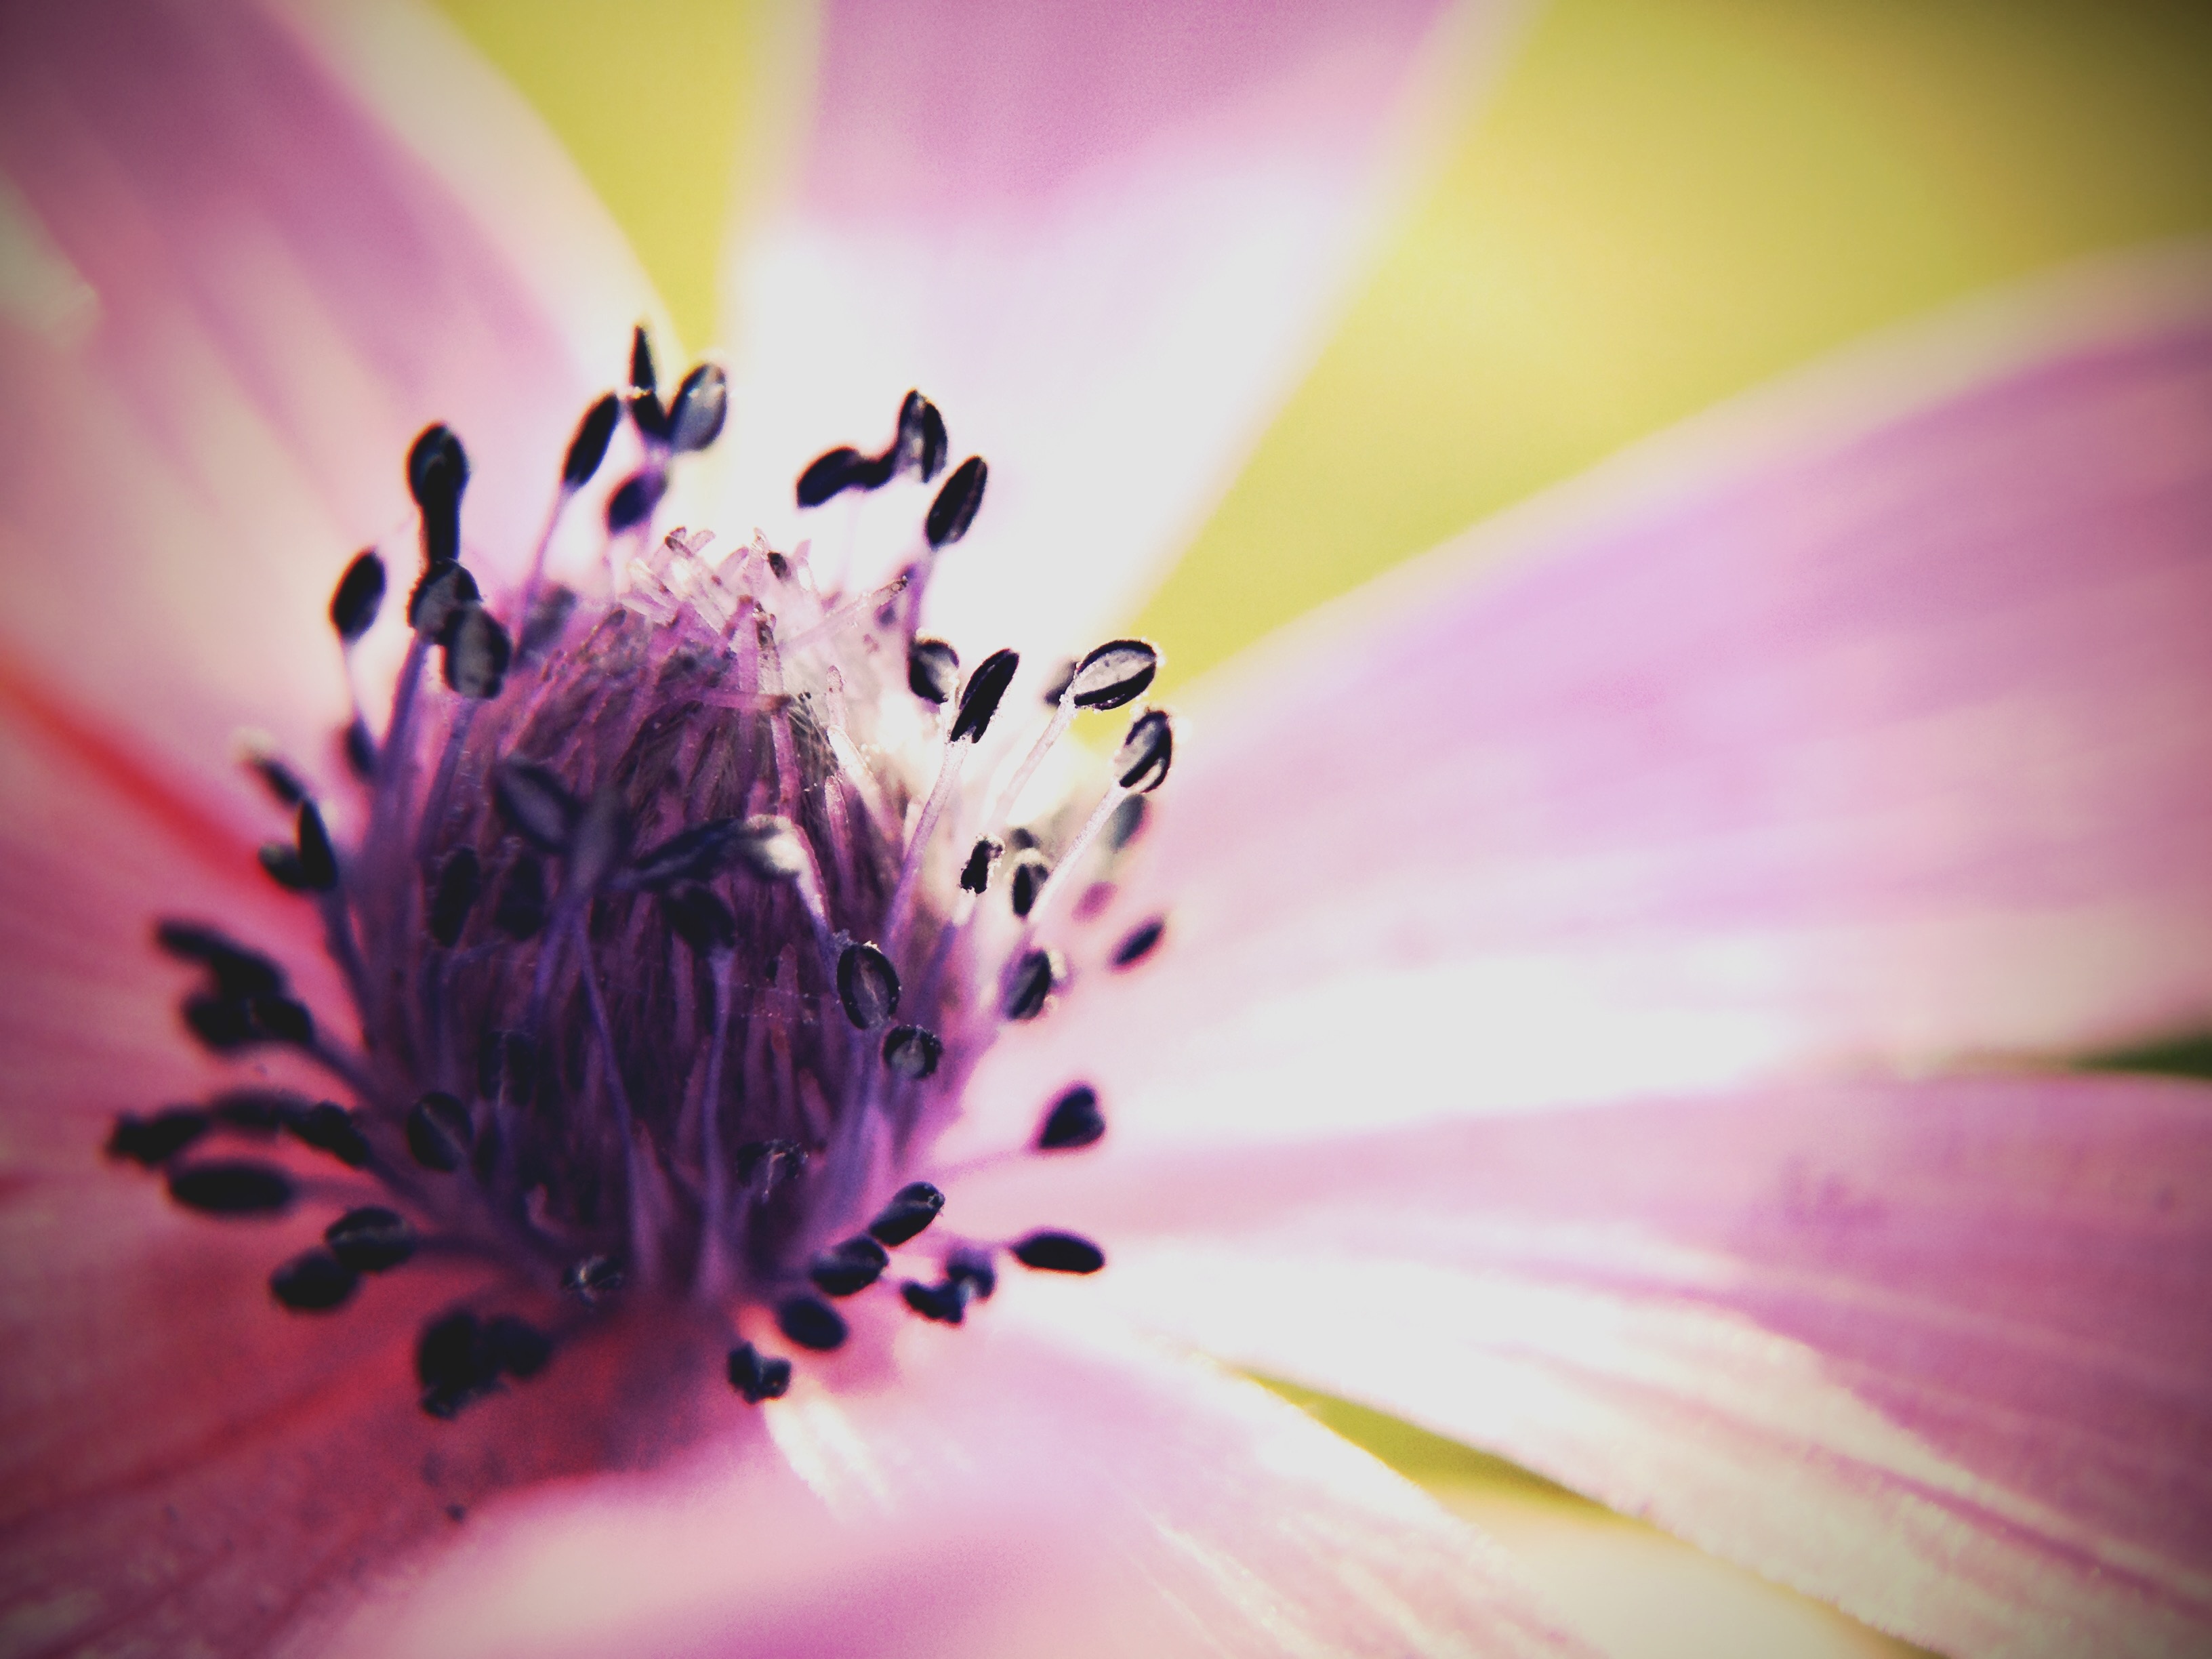
nature, blossom, plant, photography, leaf, flower, purple, petal, pollen, spring, color, yellow, pink, flora, wildflower, close up, eye, violet, macro photography, flowering plant, plant stem, land plant